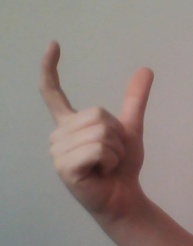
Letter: nun